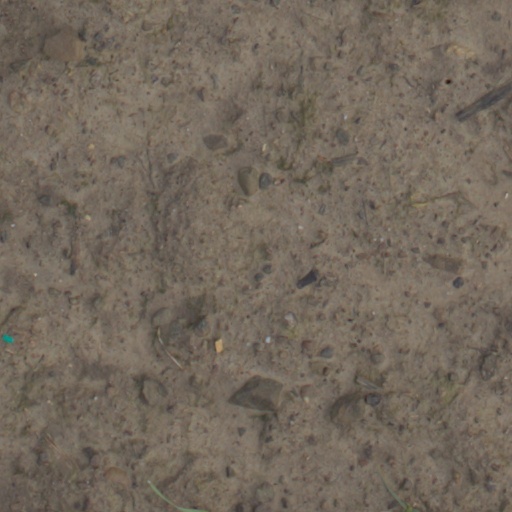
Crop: wheat